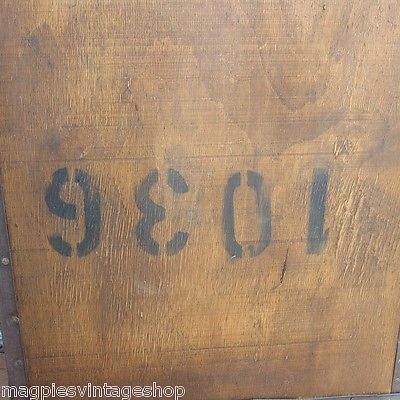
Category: cabinet